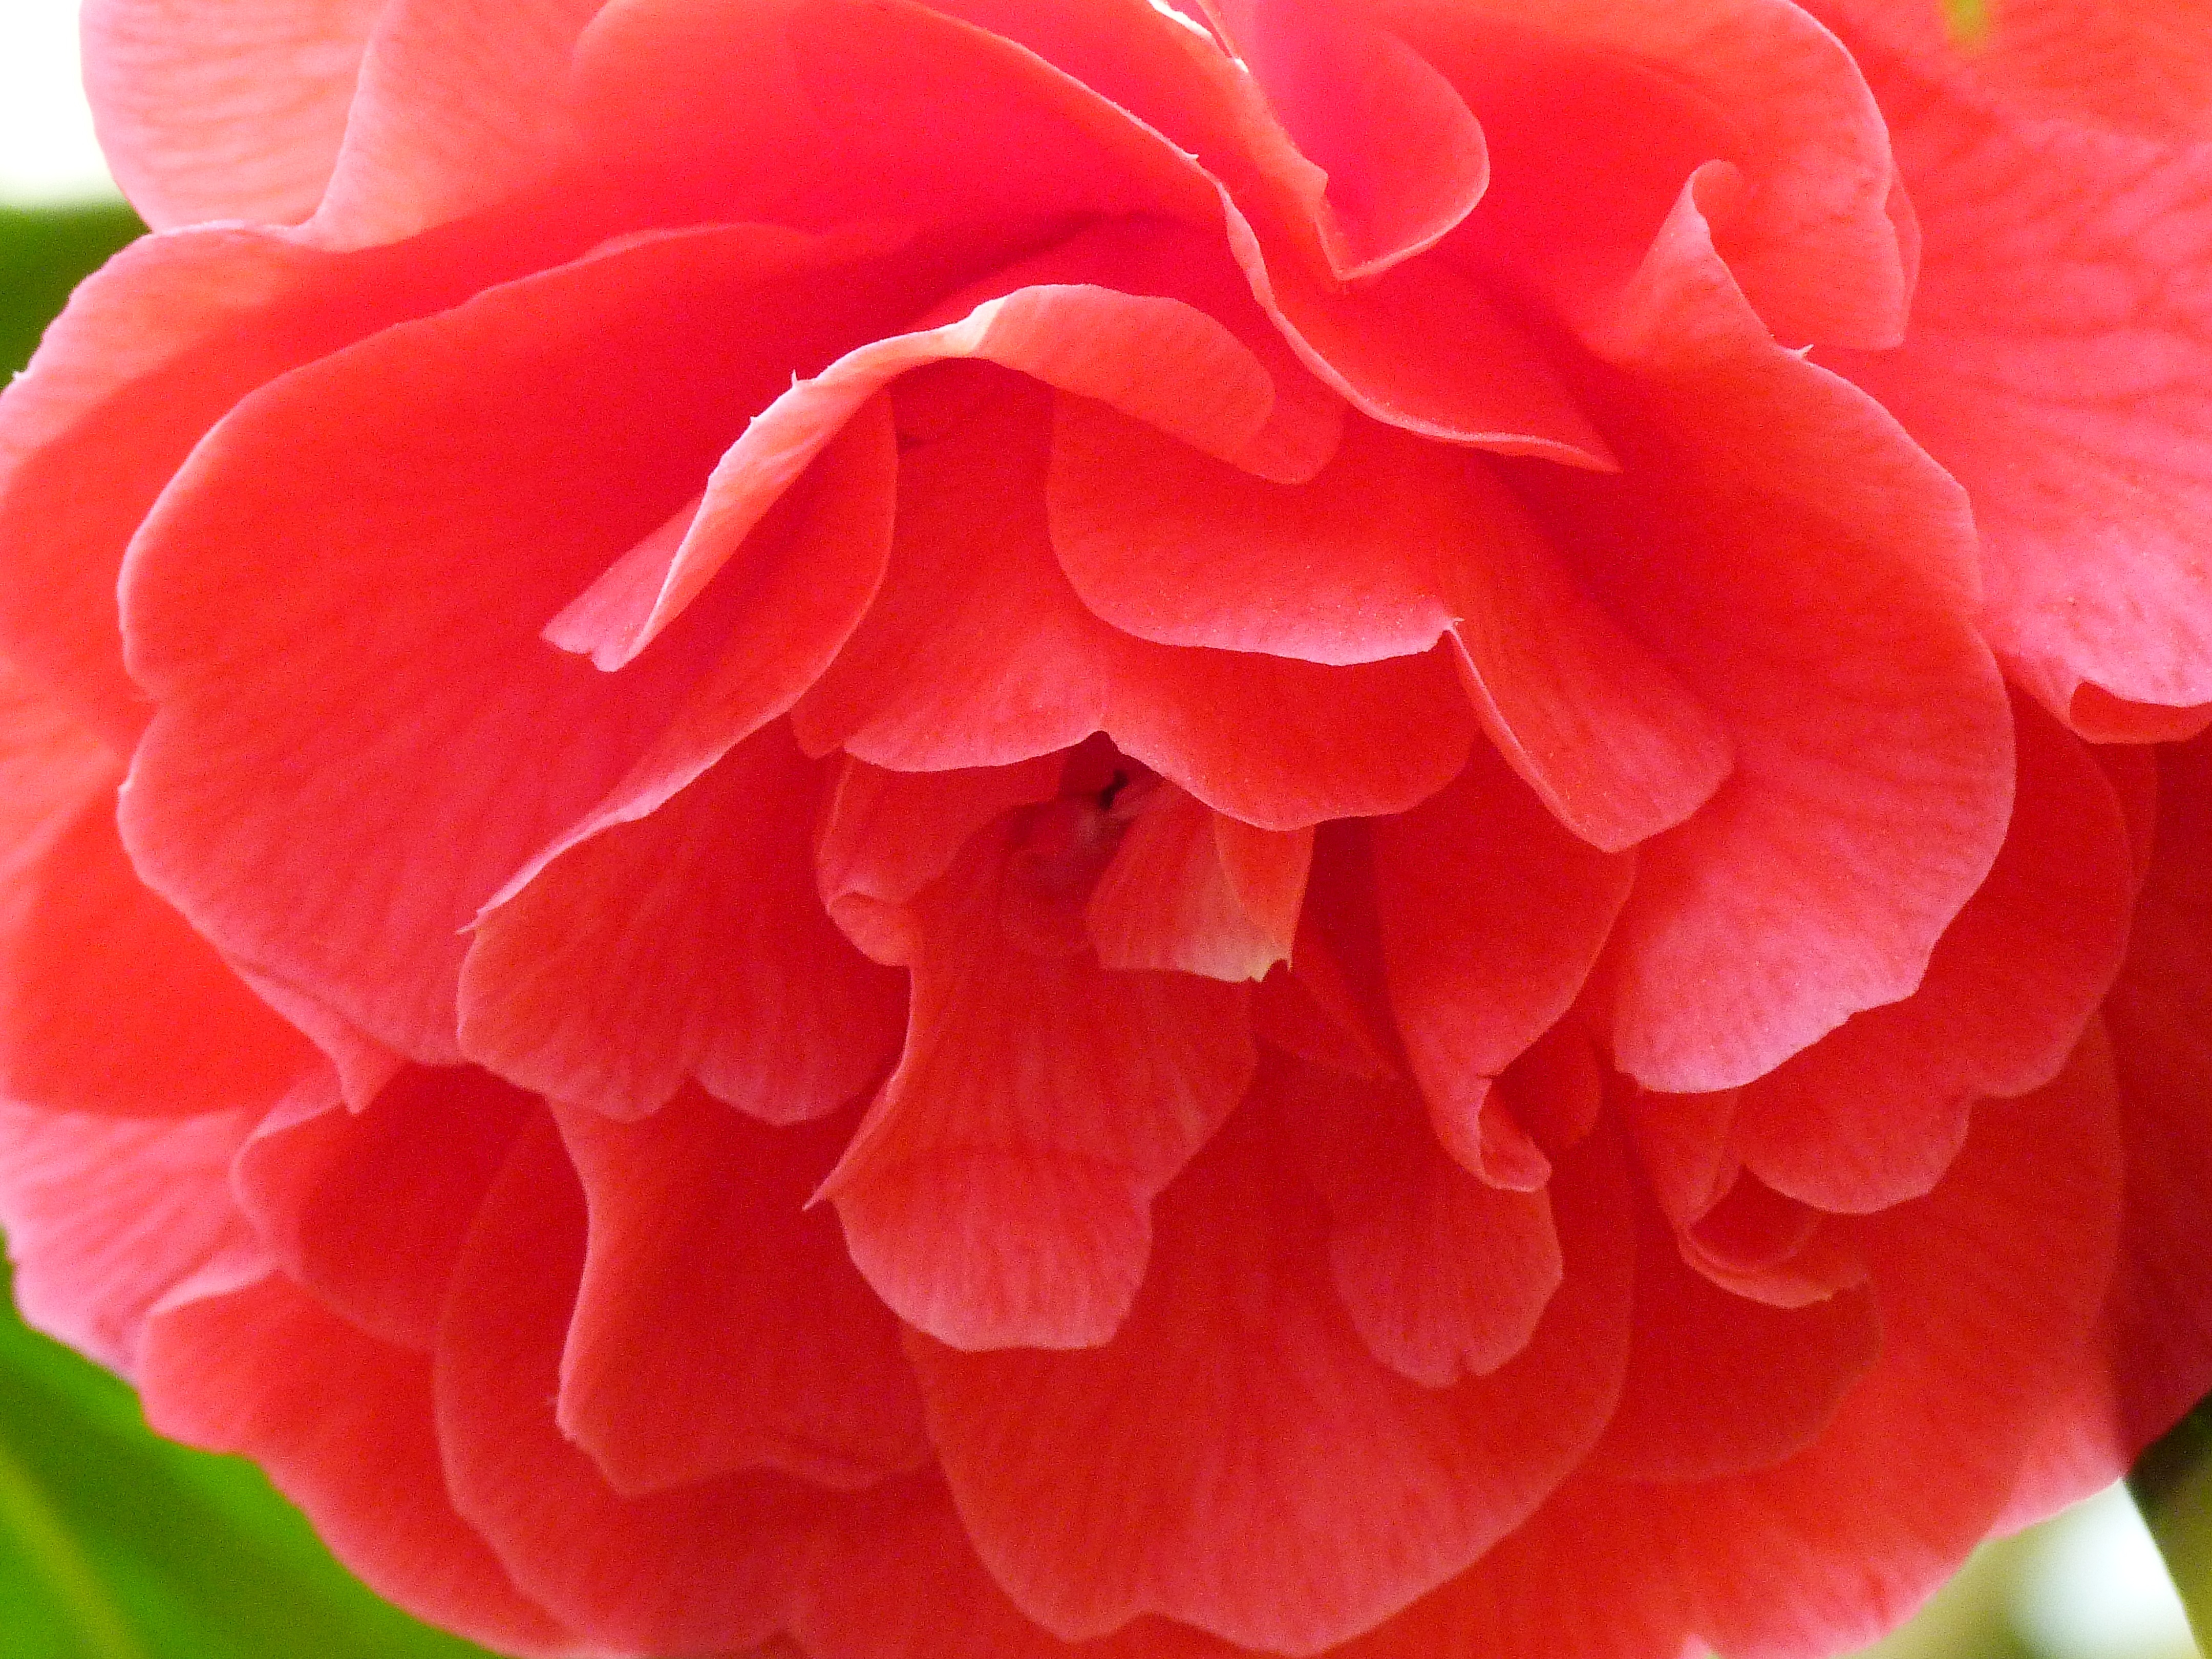
nature, plant, flower, petal, rose, red, pink, close, begonia, theaceae, rose blooms, flowering plant, land plant, japanese camellia